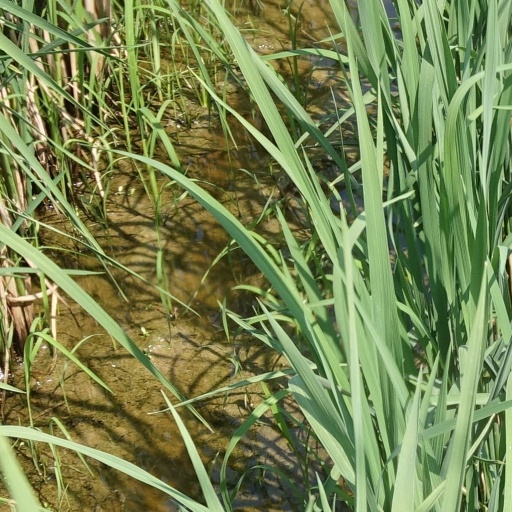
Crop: rice